Takie Okumura

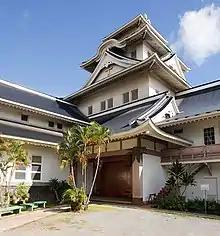
Makiki Christian Church

One of the first things Okumura did after taking over Okabe's congregation in 1895 is start a Japanese kindergarten. His goal was to teach Japanese children living in Hawaii the Japanese language, because many spoke pidgin, English, or Hawaiian. He established the Honolulu Japanese Elementary school a year later in 1896. The school later expanded and was renamed the Hawaii Chuo Gakuin. The schools he founded were the first Japanese language schools in Hawaii.